Bernard Akoi-Jackson

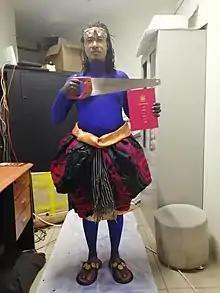
A picture of Bernard Akoi-Jackson backstage to speak at TEDx Ahodwo, Kumasi

Bernard Akoi–Jackson (born 1979), is a Ghanaian academic, artist and writer. He is known for projects that are in continual metamorphosis. His art works are mostly performative, or pseudo-rituals. His writings are focused on the development of contemporary African, Ghanaian visual arts and culture in poetic and jovial manner. He is known as a proverbial jester (or Esu) using critical absurdity to move between installations, dance and poetry, video, and photography. He blends post-colonial African identities through transient and makeshift memorials.